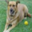
Label: dog